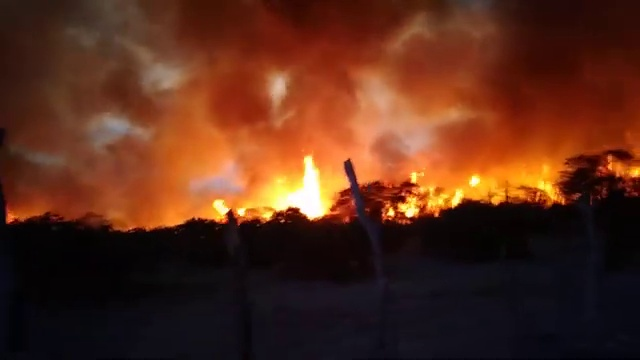
Fire: yes
Smoke: yes